Henry Grey, 1st Baron Grey of Groby

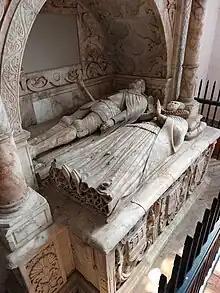
The tomb of Henry and Anne Grey in Bradgate House Chapel

Grey married Anne, daughter of William, 2nd Lord Windsor of Bradenham, Buckinghamshire.